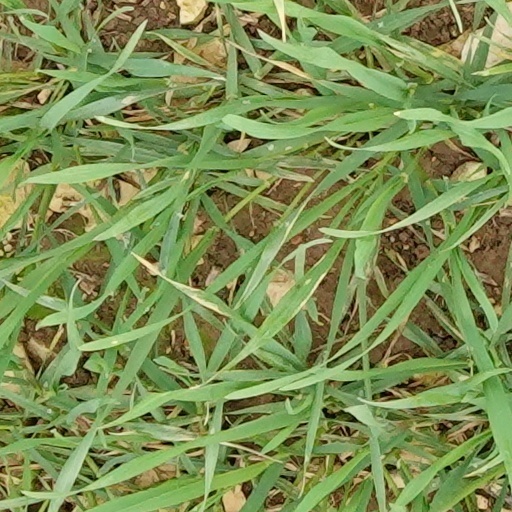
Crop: wheat